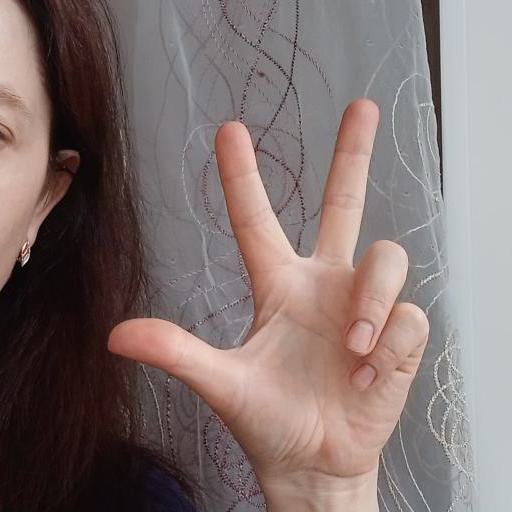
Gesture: three2